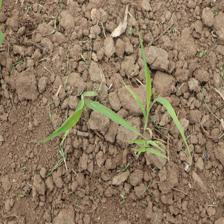
Label: Sorghum